Military police

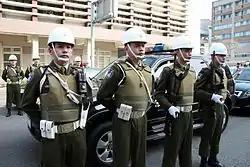
ROC (Taiwan) Military Policemen on duty.

The Mongolian Armed Forces maintain two law enforcement units. The Internal Troops of Mongolia is a paramilitary gendarmerie unit that performs special guard and reserve duties. Among other duties, it guards government installations and serves as a riot police force. The 032 Military Unit engages in law enforcement as well as organizing daily activities and military supplies and services.